History of Jerusalem

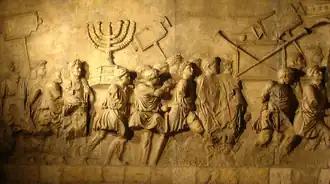
Inside wall from the Arch of Titus, Rome, showing the triumph held in the city after the fall of Jerusalem. The Menorah from the Temple is seen being carried in the victory procession.

In 66 CE, the Jewish population in the Roman province of Judaea rebelled against the Roman Empire in what is now known as the First Jewish–Roman War or "Great Revolt". Jerusalem was then the center of Jewish rebel resistance. Following a brutal five-month siege, Roman legions under future emperor Titus reconquered and subsequently destroyed much of Jerusalem in 70 CE. Also the Second Temple was burnt and all that remained was the great external (retaining) walls supporting the esplanade on which the Temple had stood, a portion of which has become known as the Western Wall. Titus' victory is commemorated by the Arch of Titus in Rome. This victory gave the Flavian dynasty legitimacy to claim control over the empire. A triumph was held in Rome to celebrate the fall of Jerusalem, and two triumphal arches, including the well known Arch of Titus, were built to commemorate it. The treasures looted from the Temple were put on display.